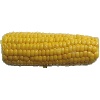
Label: Corn 1